Bayesian inference in motor learning

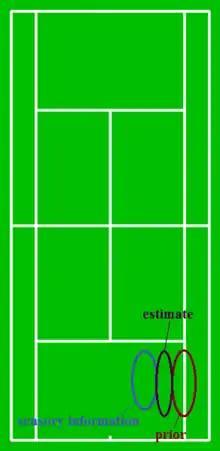
Using Bayesian inference to combine prior and sensory information to estimate the position of a tennis ball

A person uses Bayesian inference to create an estimate that is a weighted combination of his current sensory information and his previous knowledge, or prior. This can be illustrated by decisions made in a tennis match. If someone plays against a familiar opponent who likes to serve such that the ball strikes on the sideline, one's prior would lead one to place the racket above the sideline to return the serve. However, when one sees the ball moving, it may appear that it will land closer to the middle of the court. Rather than completely following this sensory information or completely following the prior, one would move the racket to a location between the sideline (suggested by the prior) and the point where her eyes indicate the ball will land.